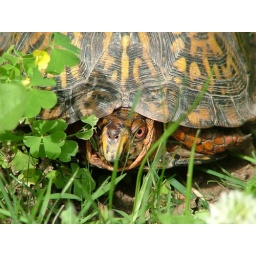
A box turtle who showed up in the yard.